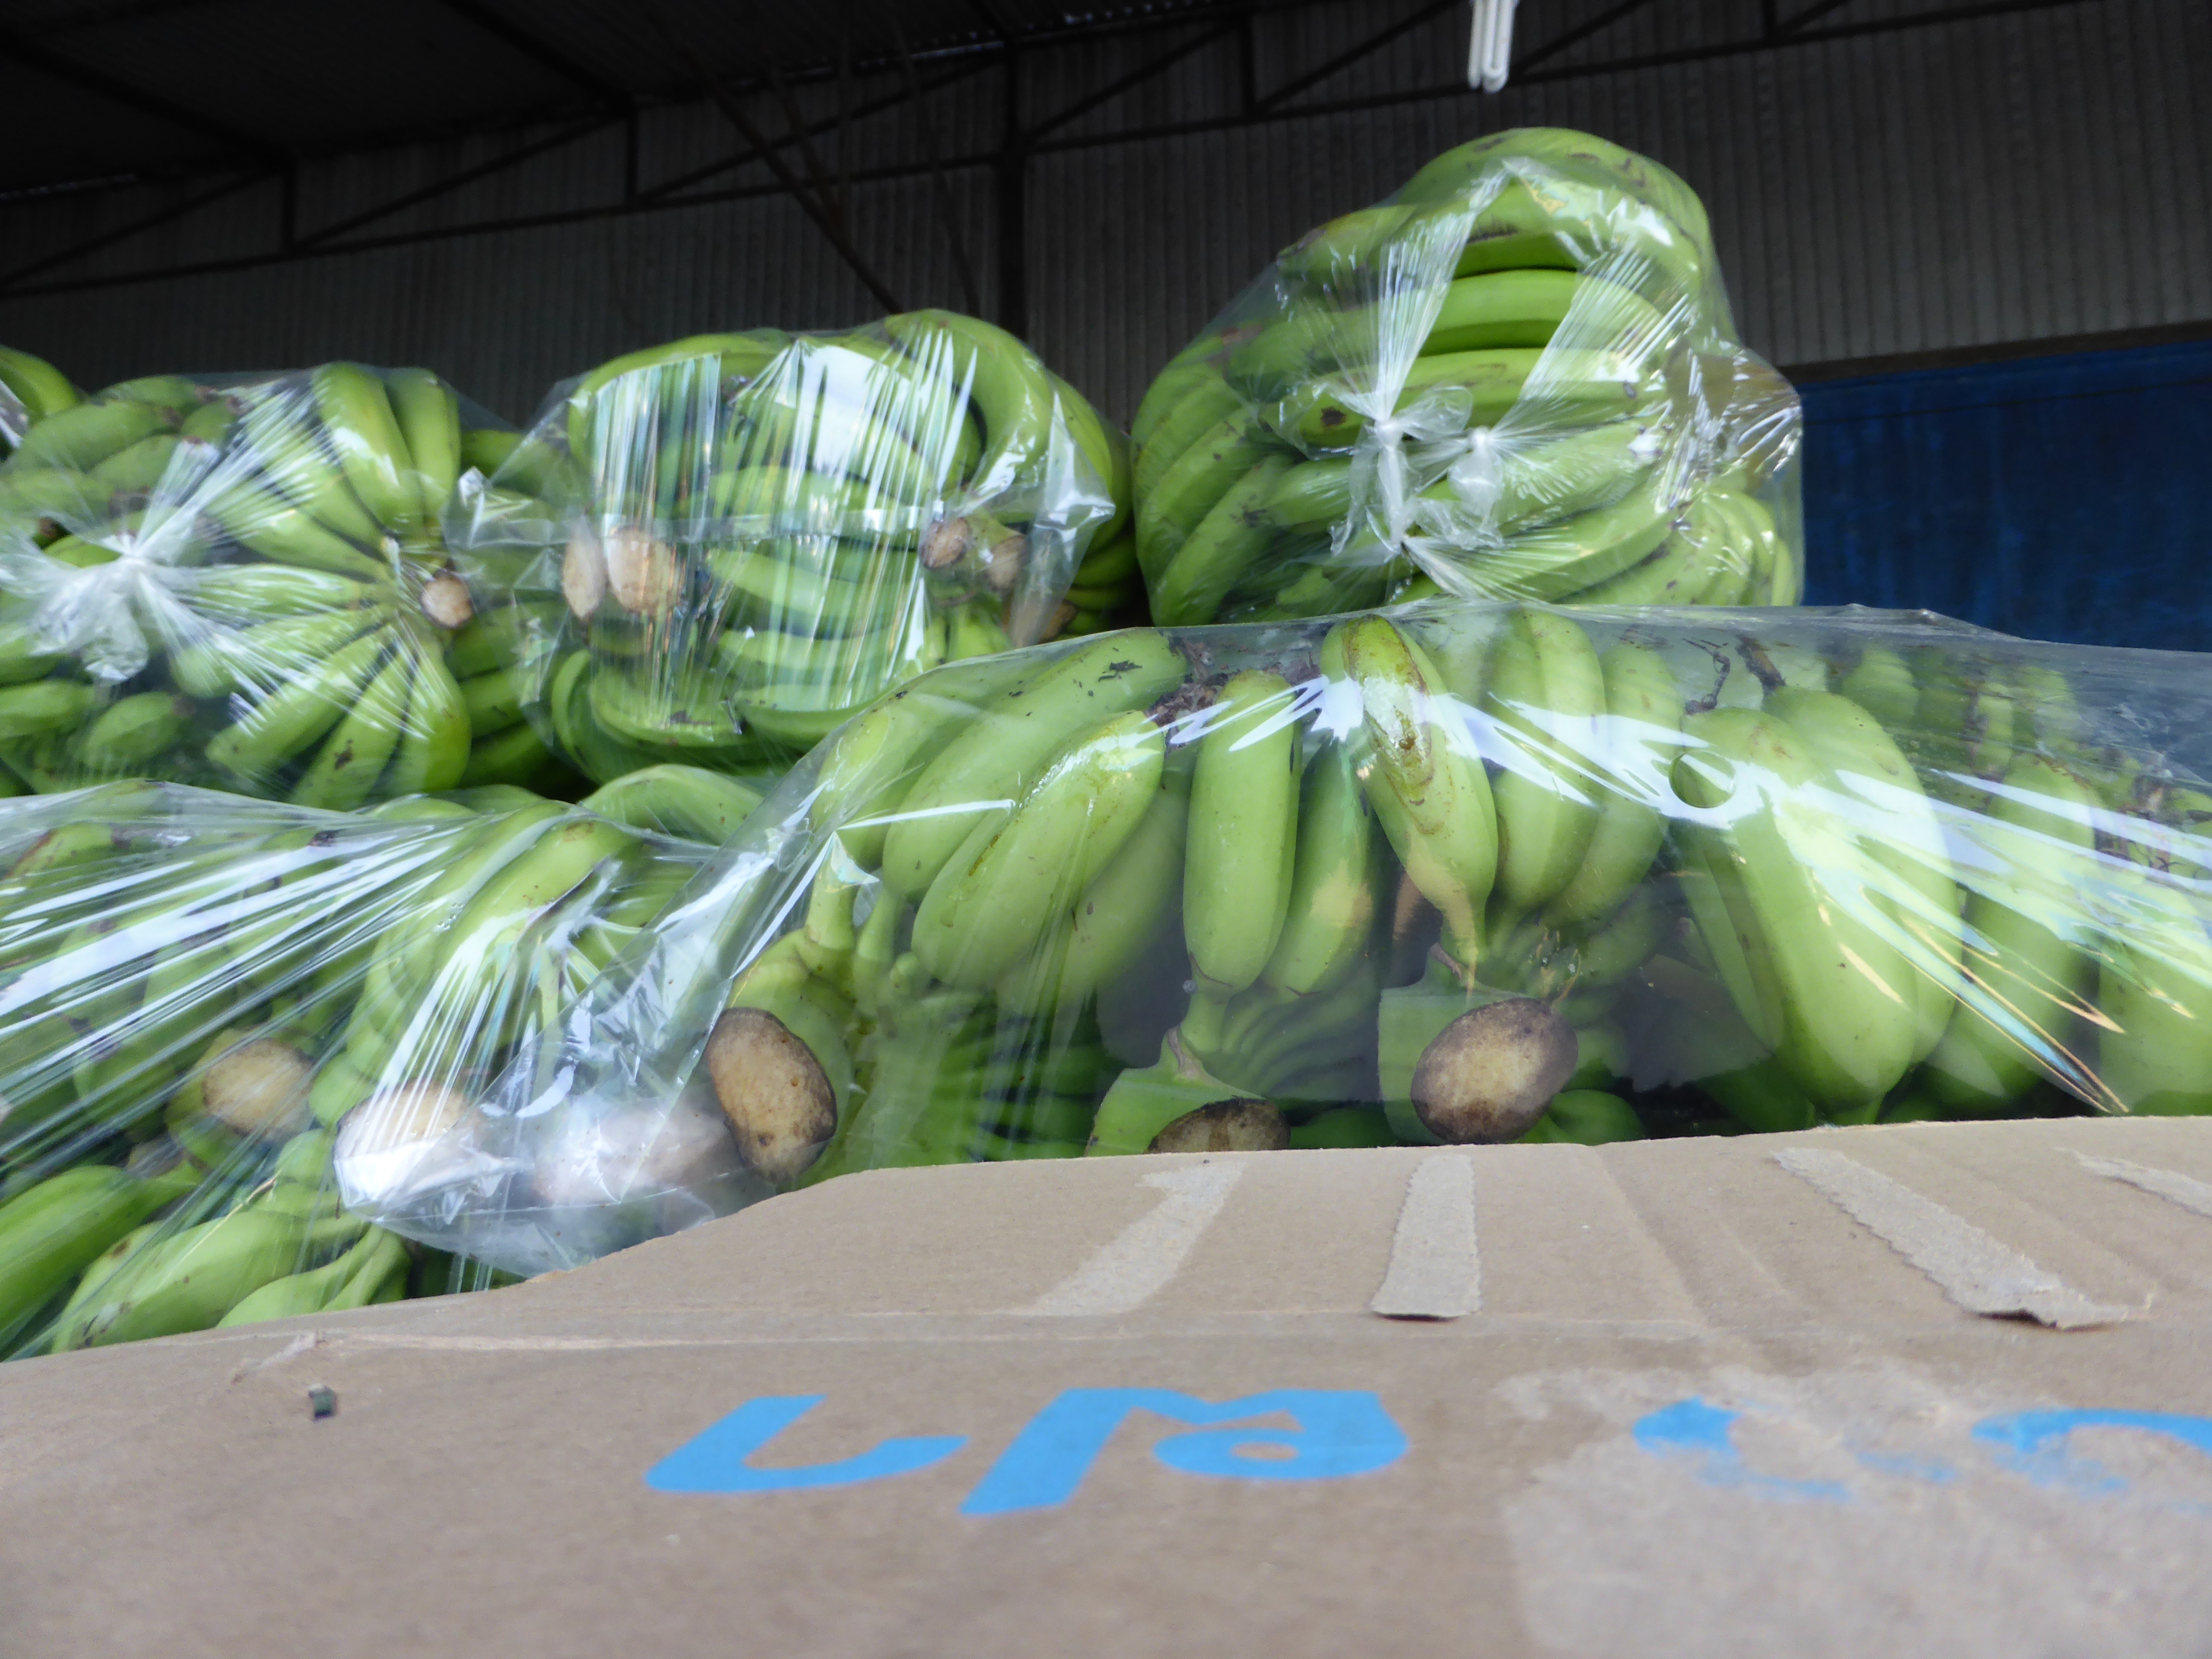
grass, plant, leaf, flower, food, green, produce, floristry, grass family, arecales